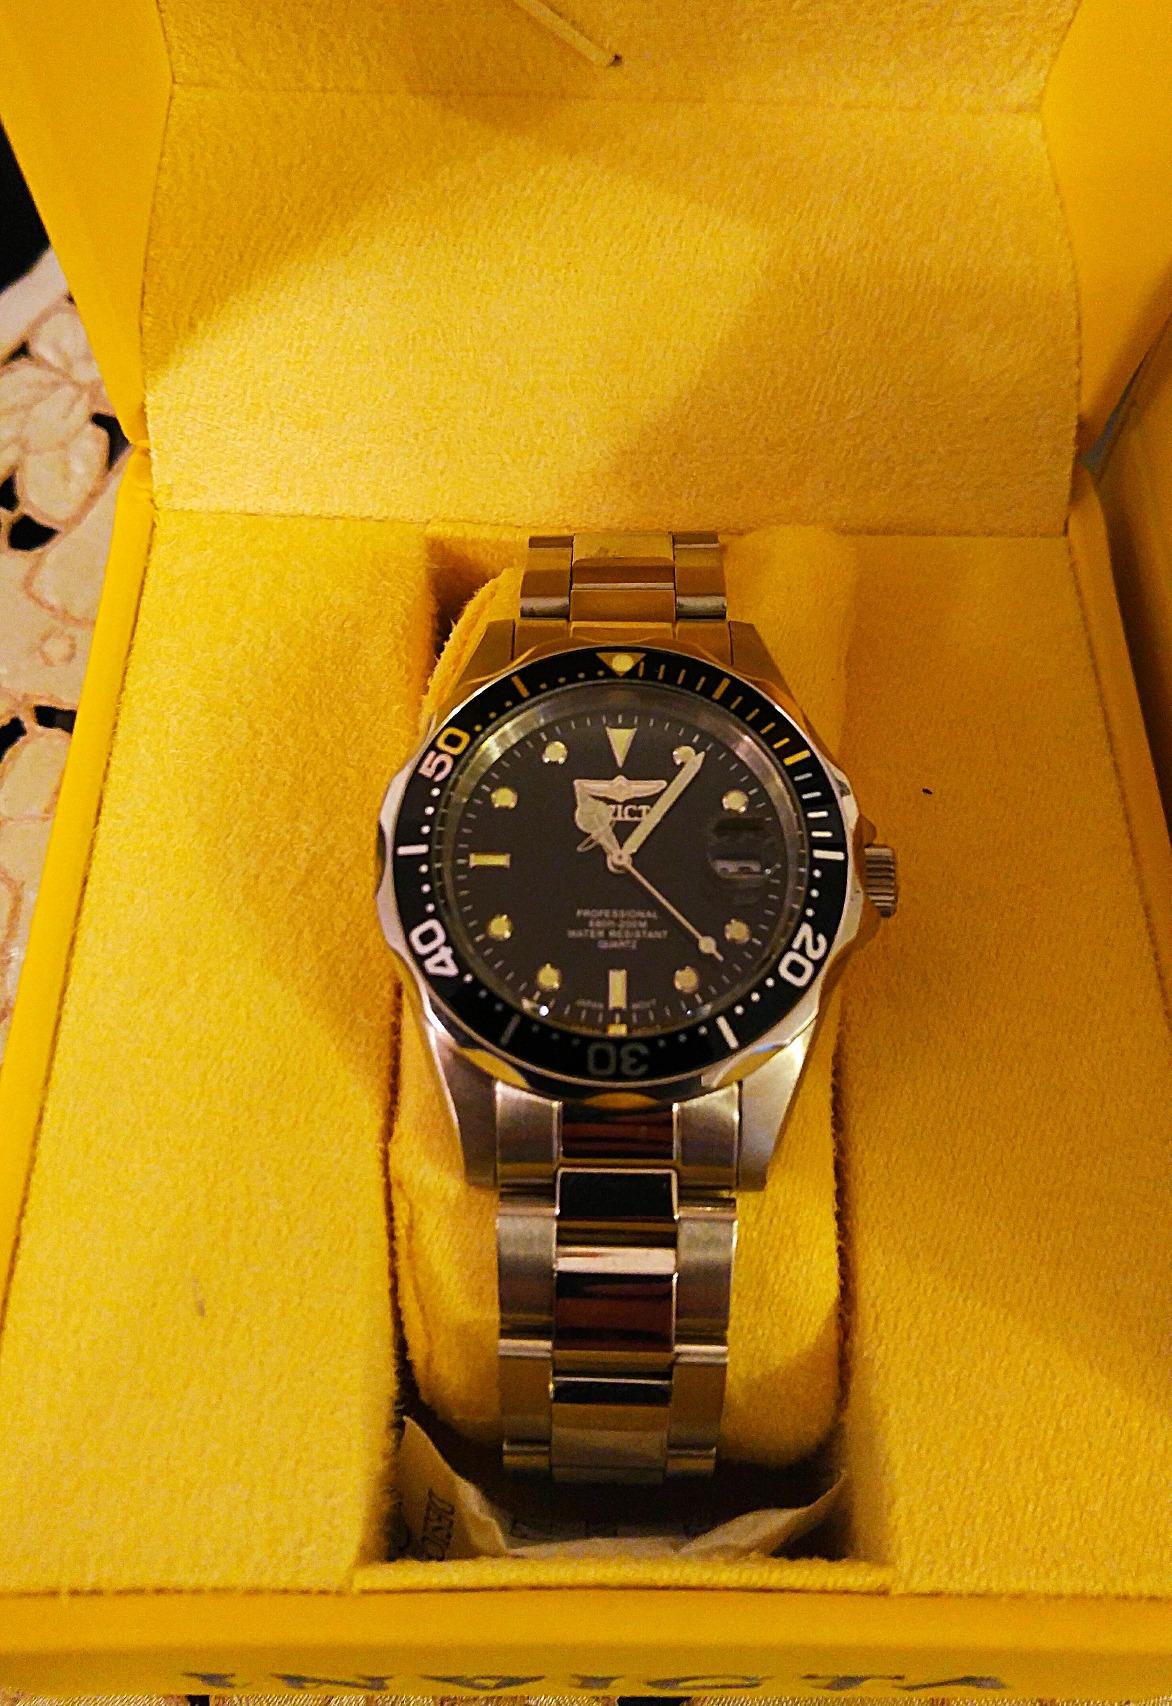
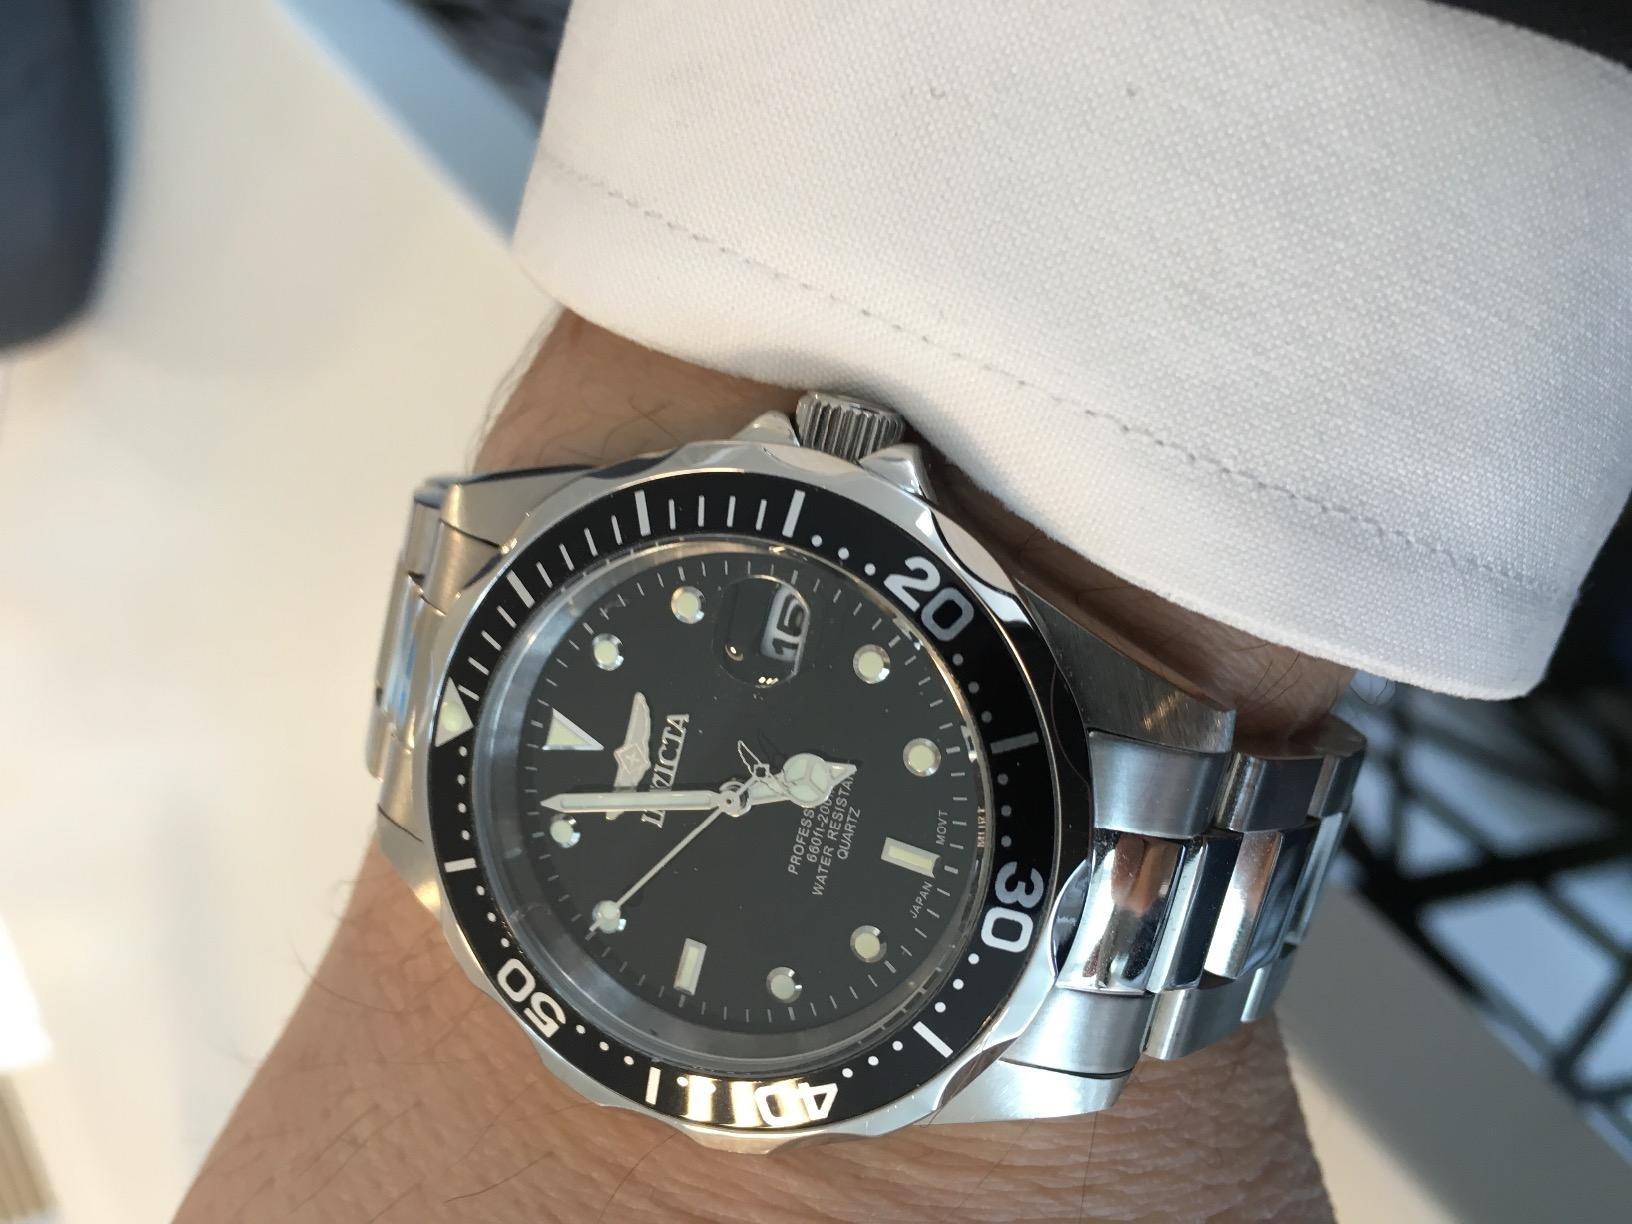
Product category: accessories_watch
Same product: yes